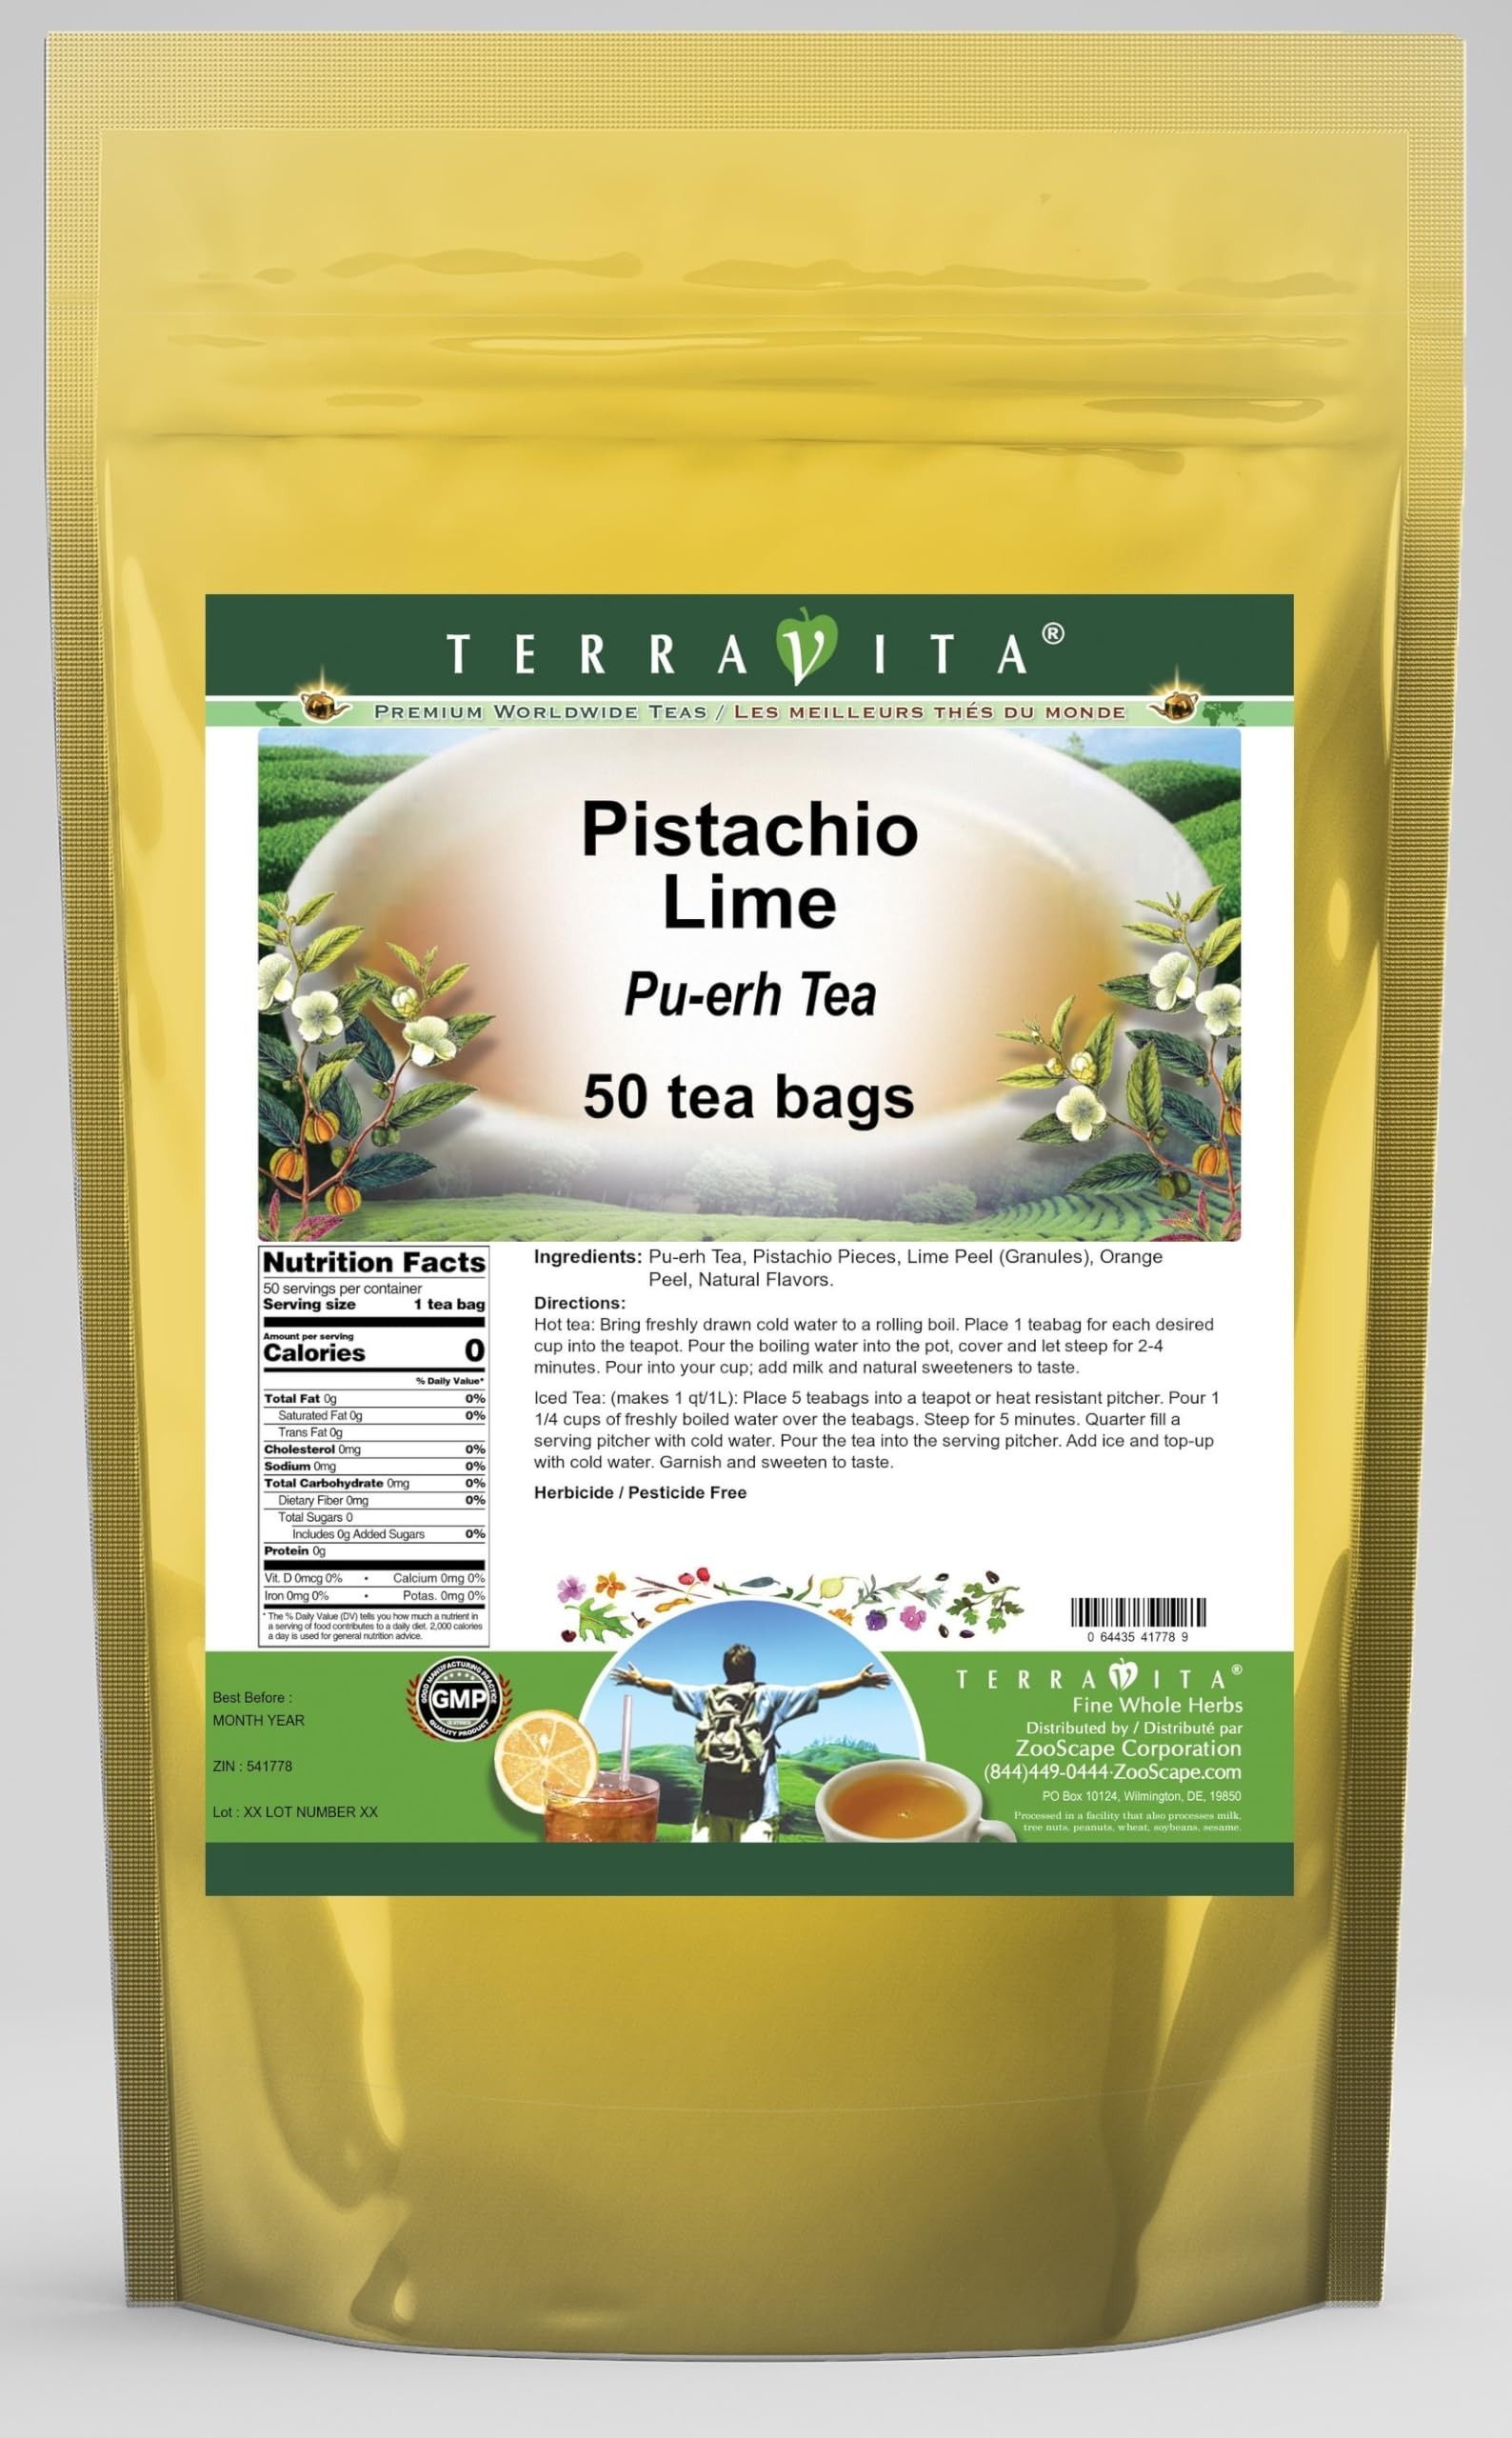
Item Name: Pistachio Lime Pu-erh Tea (50 tea bags, ZIN: 541778) - 3 Pack
Bullet Point 1: Our Pistachio Lime Pu-erh Tea is a terrific flavored Pu-erh tea with Pistachio Pieces, Lime Peel and Orange Peel that you can enjoy again and again! You will really enjoy the special Pistachio Lime aroma and taste! - Ingredients: Pu-erh tea, Pistachio Pieces, Lime Peel, Orange Peel and Natural Pistachio Lime Flavor.
Bullet Point 2: No fillers.
Bullet Point 3: Manufacturer: TerraVita
Bullet Point 4: Size: 50 tea bags
Bullet Point 5: Pu-erh Tea Bags - Packed in a convenient upright pouch!
Product Description: Our Pistachio Lime Pu-erh Tea is a terrific flavored Pu-erh tea with Pistachio Pieces, Lime Peel and Orange Peel that you can enjoy again and again! You will really enjoy the special Pistachio Lime aroma and taste! - Ingredients: Pu-erh tea, Pistachio Pieces, Lime Peel, Orange Peel and Natural Pistachio Lime Flavor. - Hot tea brewing method: Bring freshly drawn cold water to a rolling boil. Place 1 teabag for each desired cup into the teapot. Pour the boiling water into the pot, cover and let steep for 2-4 minutes. Pour into your cup; add milk and natural sweeteners to taste. - Iced tea brewing method: (to make 1 liter/quart): Place 5 teabags into a teapot or heat resistant pitcher. Pour 1 1/4 cups of freshly boiled water over the teabags. Steep for 5 minutes. Quarter fill a serving pitcher with cold water. Pour the tea into the serving pitcher. Add ice and top-up with cold water. Garnish and sweeten to taste. - TerraVita is an exclusive line of premium-quality, natural source products that use only the finest, purest and most potent ingredients found around the world. TerraVita is hallmarked by the highest possible standards of purity, potency, stability and freshness. All of our products are prepared with the highest elements of quality control, from raw materials through the entire manufacturing process, up to and including the moment that the bottles or bags are sealed for freshness and shipped out to you. Our highest possible standards are certified by independent laboratories and backed by our personal guarantee. - TerraVita exists to meet and ensure your family's health and wellness without the harmful effects of chemicals and health products. We strive to make all of our products affordable and reliable and are constantly searching the market to maintain our aff
Value: 150.0
Unit: Count

Price: 20.68